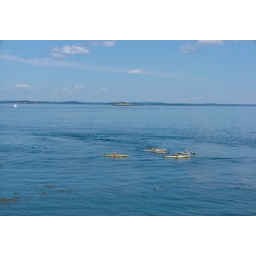
Look carefully and you can see two whales blowing near the white boat on the far right.